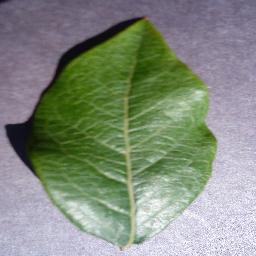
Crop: blueberry
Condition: healthy